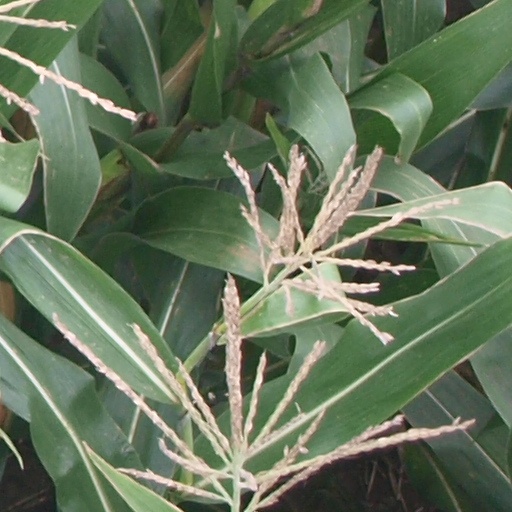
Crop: maize; corn